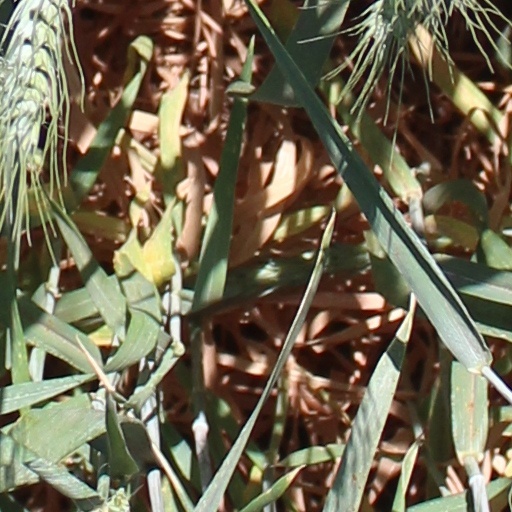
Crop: wheat